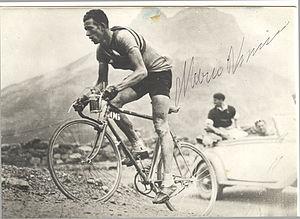
Mario Vicini est un coureur cycliste italien, qui commence sa carrière dans l'entre-deux-guerres et l'achève dans les années 1950.